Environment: real
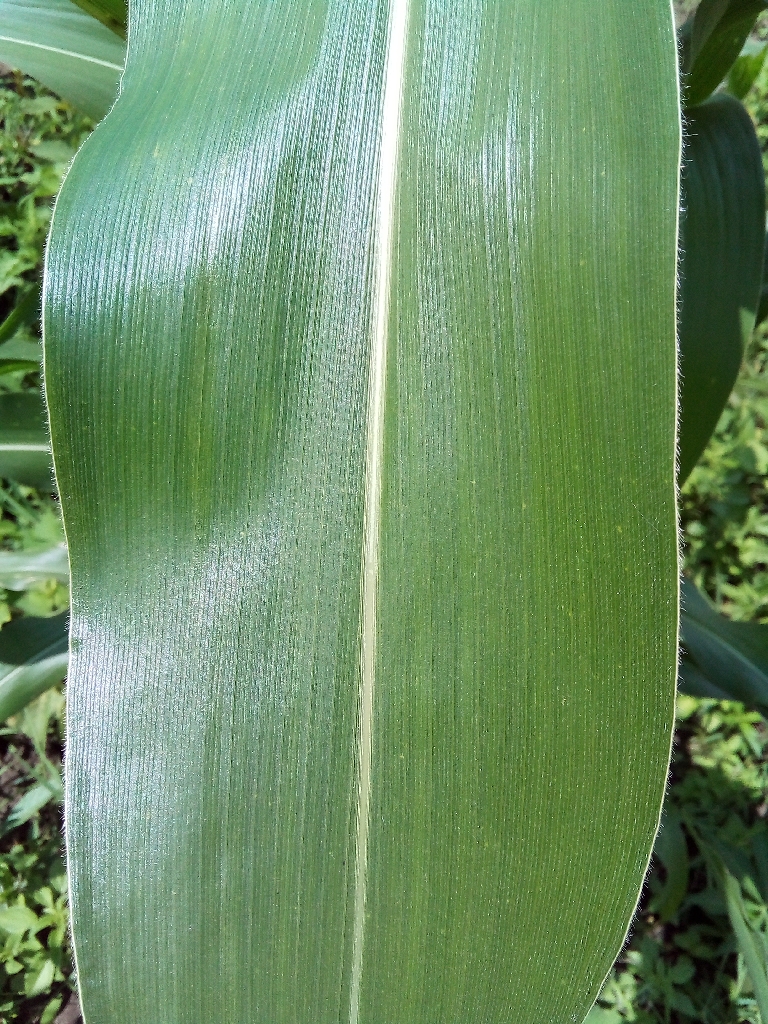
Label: healthy